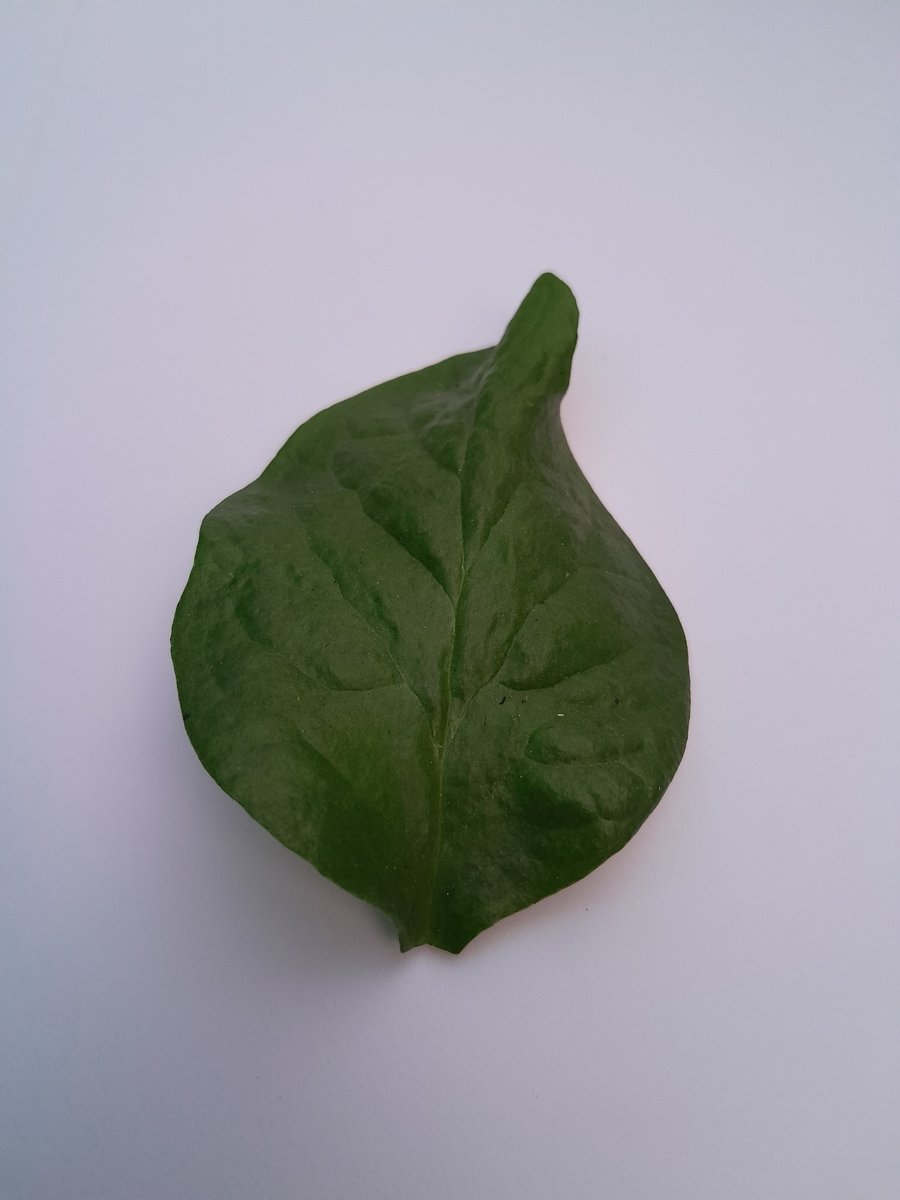
Label: Healthy-Leaf